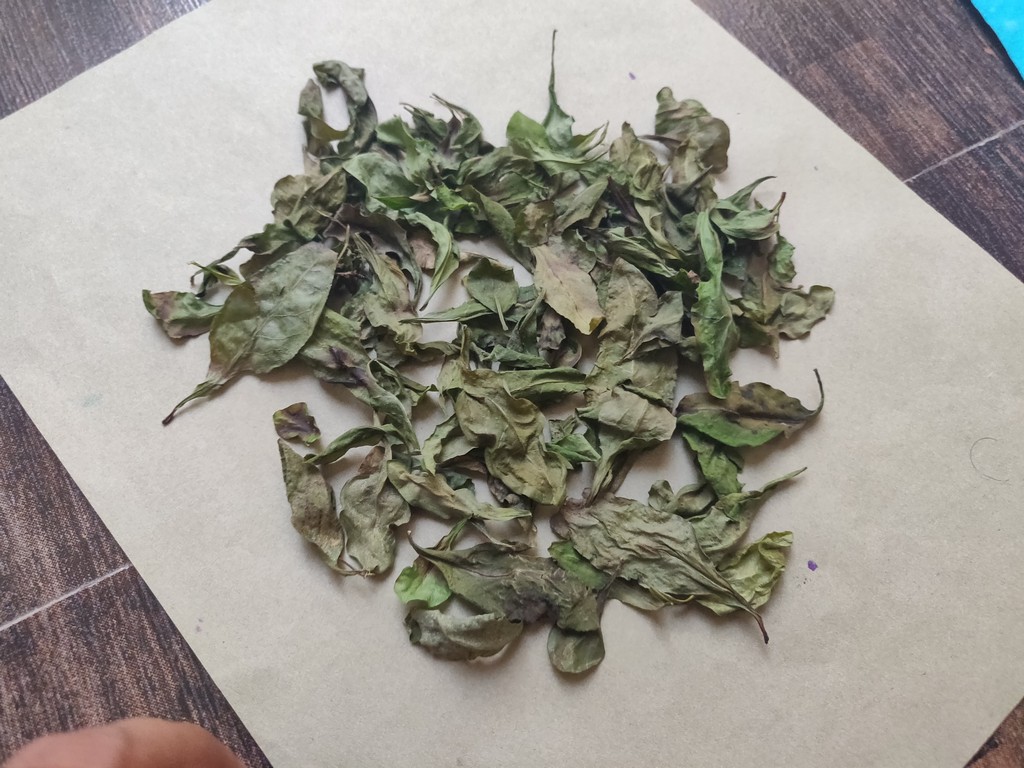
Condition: Dried
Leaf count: multiple
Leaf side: unknown